Buck buck

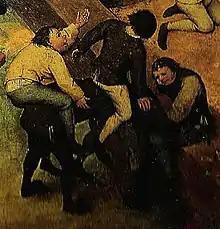
"Children's Games" (1560) by Pieter Bruegel the Elder shows five boys playing buck buck

As early as the 16th century, children in Europe and the Near East played Buck, Buck, which had been called ""Bucca Bucca quot sunt hic?" Pieter Bruegel's painting "Children's Games" (1560) depicts children playing a variant of the game. Folklorists Iona and Peter Opie claim that the game goes back to the time of Nero in the first century.